Armenian genocide recognition

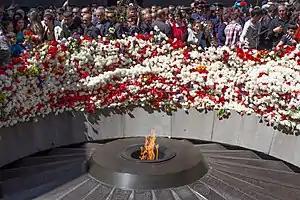
The eternal flame at the center of the twelve slabs, located at the Armenian Genocide Memorial complex in Yerevan, Armenia

The recognition of the Armenian genocide is the fact that the Ottoman Empire's systematic massacres and forced deportation of Armenians from 1915 to 1923, both during and after the First World War, constituted genocide.